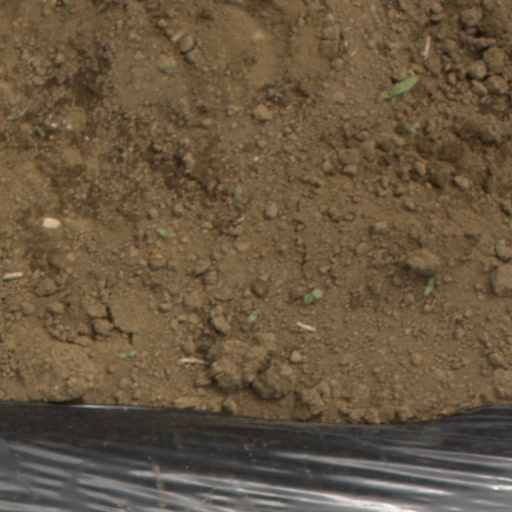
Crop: Jerusalem artichoke